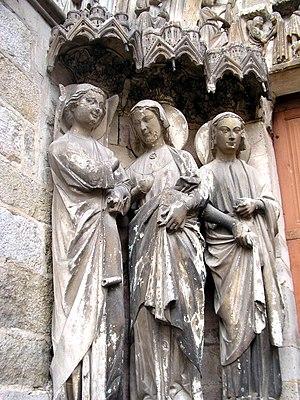
Portail de l'église Notre-Dame consacré à la Vierge et l'enfant
Villeneuve-l’Archevêque est une commune française située dans le département de l'Yonne en région Bourgogne-Franche-Comté.
Cet article recense une partie des monuments historiques de l'Yonne, en France.
L'église Notre-Dame de Villeneuve-l'Archevêque est une église située à Villeneuve-l'Archevêque, en France. Elle dépend de l'archidiocèse de Sens-Auxerre.